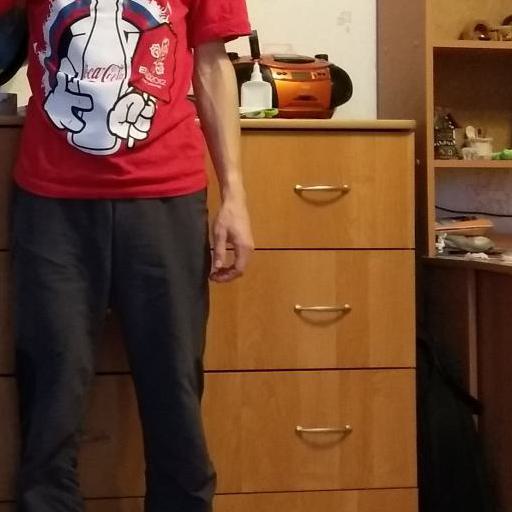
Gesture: no_gesture